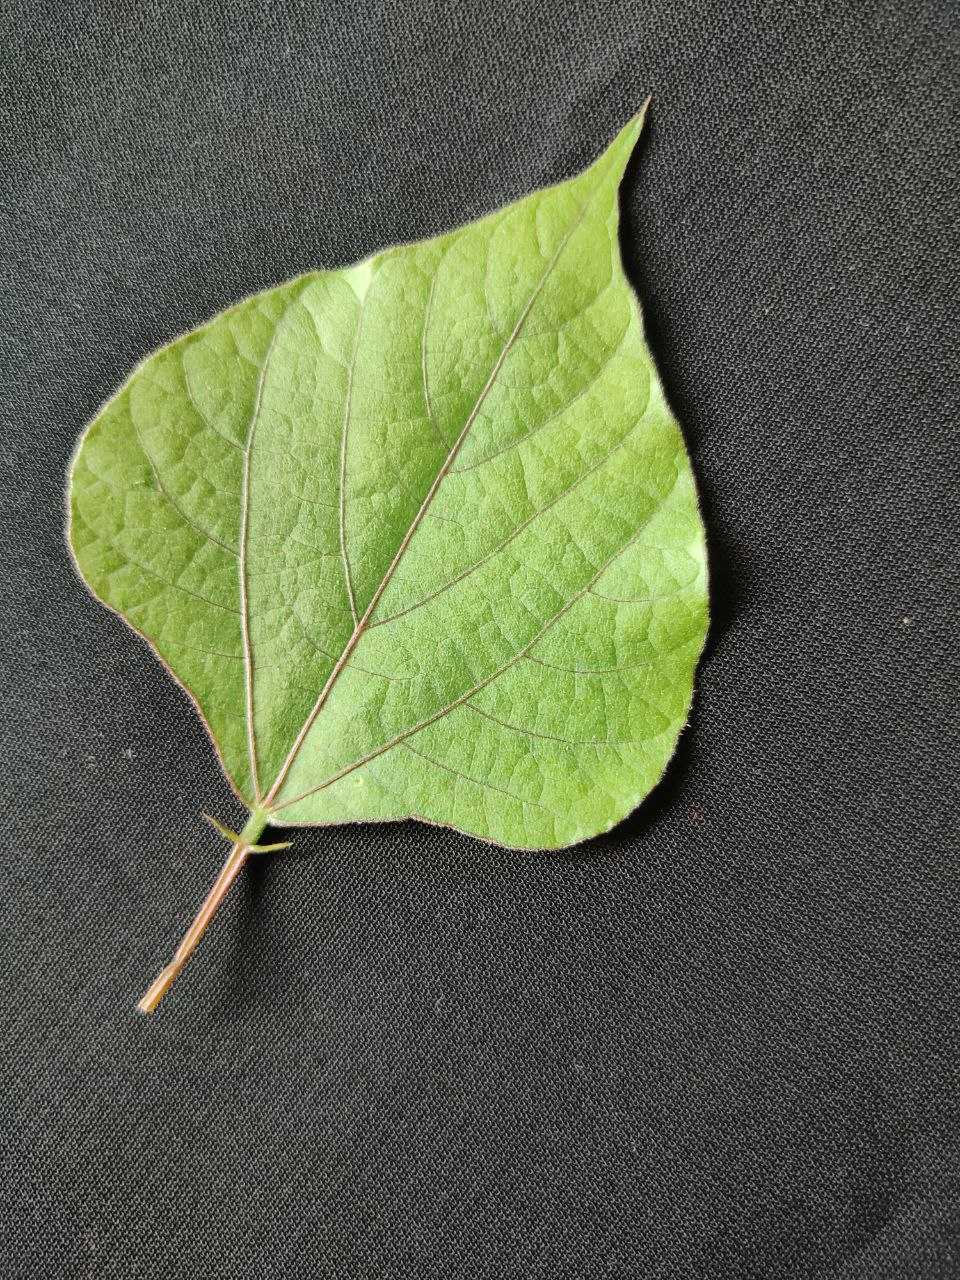
Crop: bean
Leaf condition: Fresh Leaf